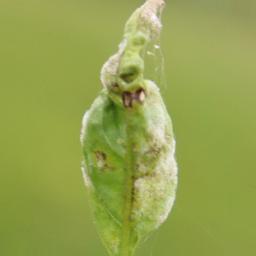
Label: powdery mildew